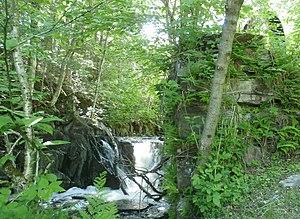
Vestiges de l'ancien moulin sur la rivière Weedon dans le Parc du vieux moulin.
La rivière Weedon est une petite rivière qui traverse la municipalité de Weedon, dans la municipalité régionale de comté Le Haut-Saint-François, dans la région administrative de l'Estrie, au Québec, au Canada.